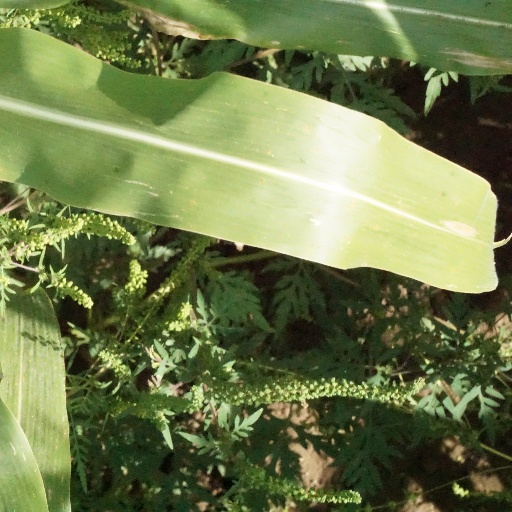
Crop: maize; corn